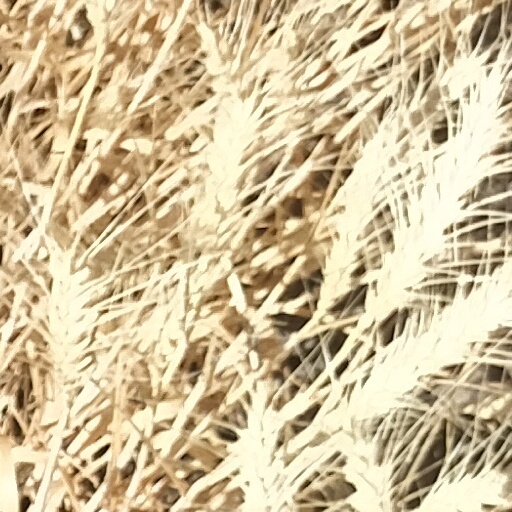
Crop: wheat